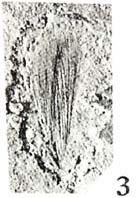
一个化石属于被子植物，其特征描述:小穗，颖果？纺锤状，宽0.9mm，长约3mm，顶端未保存，有长约0.5mm的柄。边缘光滑，有2~3条平行脉，脉前在横隔，果柄周围长出众多长达1.6cm的丝状毛。